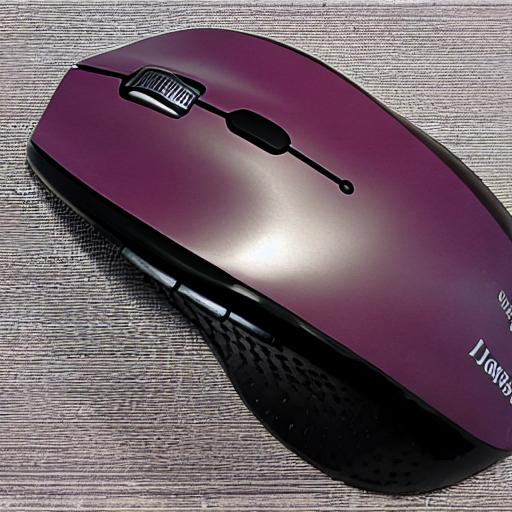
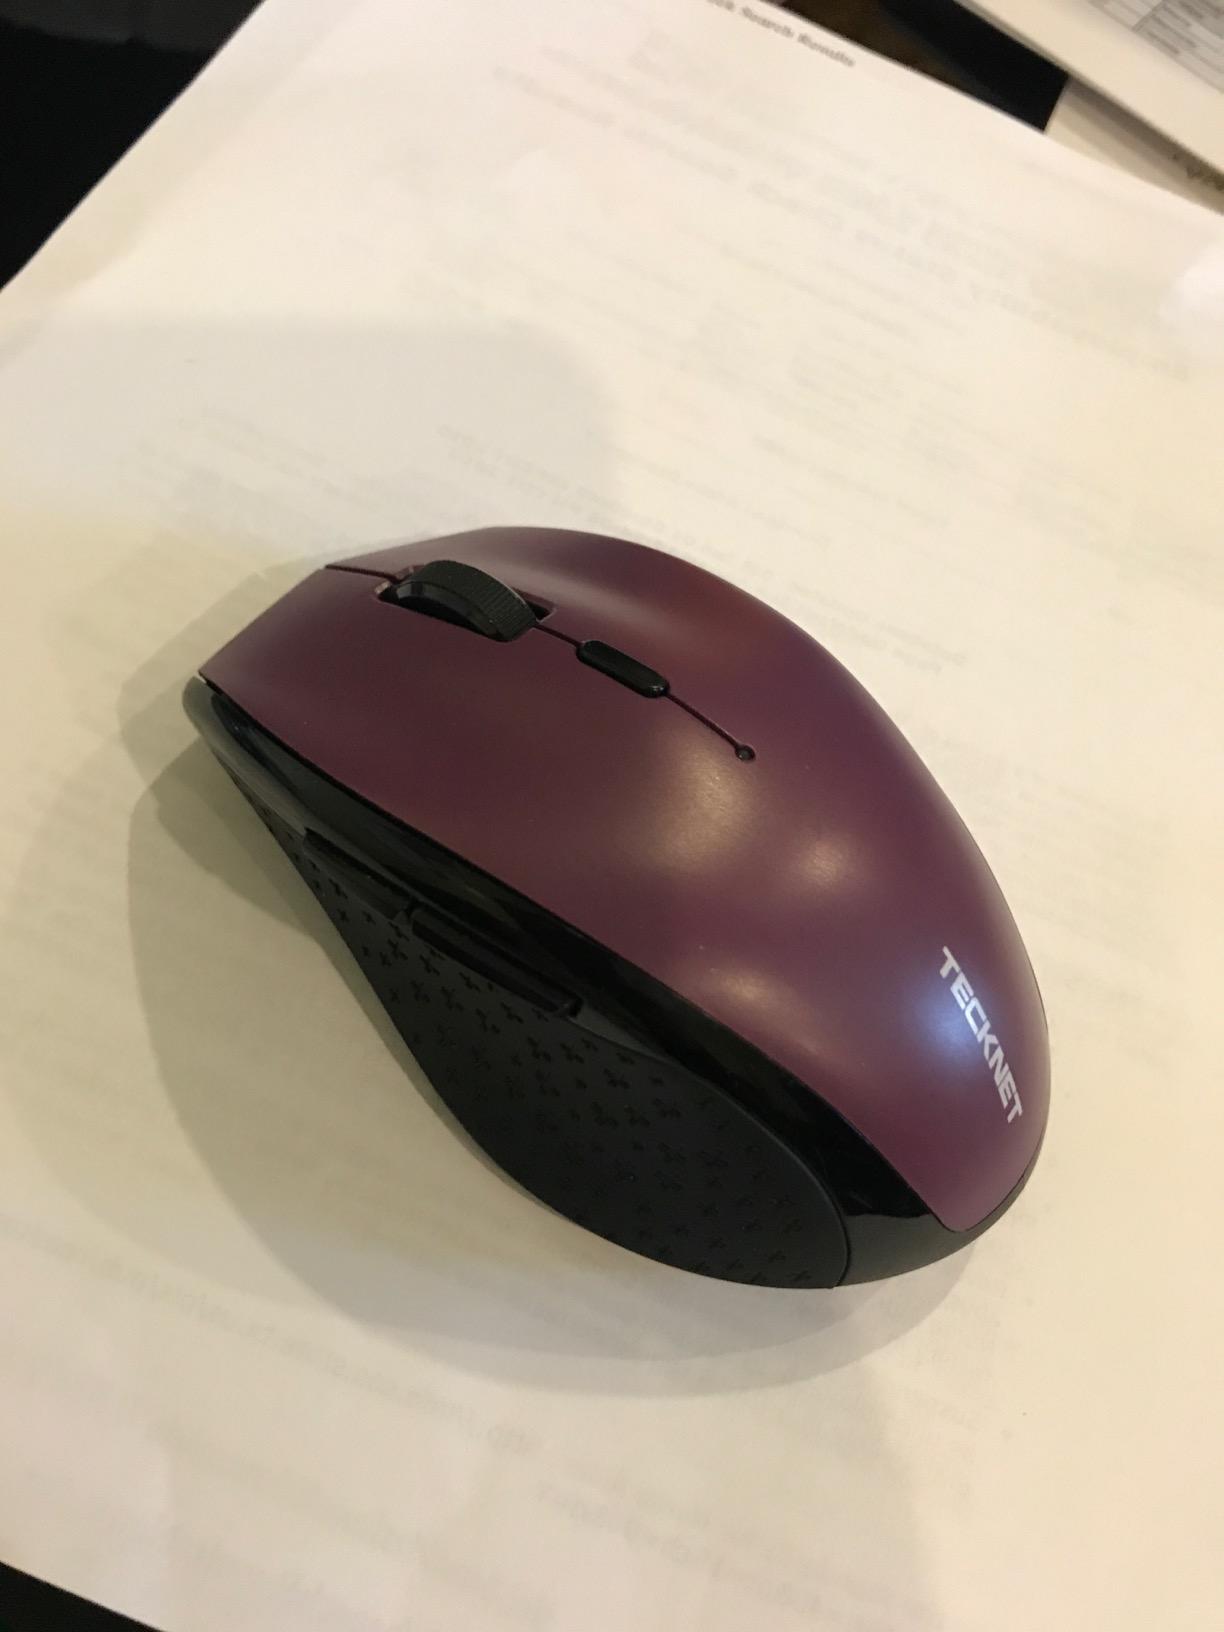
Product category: mouse
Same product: no